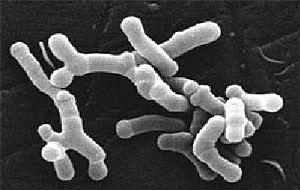
Bifidobacterium longum en microscopie électronique
Bifidobacterium est un genre d’actinobactéries bifidobactériales anaérobies à Gram positif. Ces bactéries sont constituées de bacilles de forme irrégulière, anaérobies stricts, présentant un test négatif pour la catalase, immobiles.
Bifidobacterium longum est une espèce de bactérie lactique de la famille des Bifidobacteriaceae, trouvée dans le tube digestif de l'homme et du porc. Bien qu’elle ne soit pas numériquement dominante, c’est une commensale du tube digestif humain et du vagin où elle inhibe la croissance des bactéries pathogènes et stimule le système immunitaire.